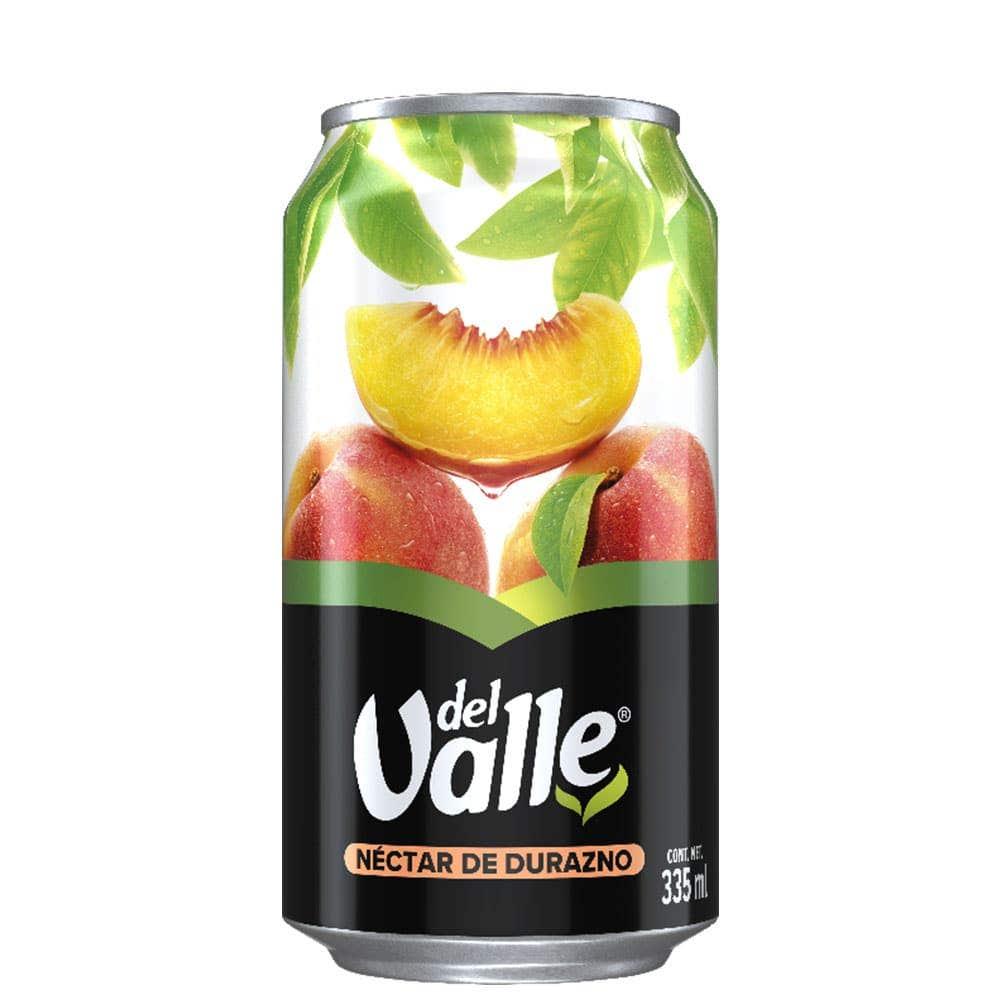
A Nectar Del Valle Peach Flavor in a 355-mililiters  can